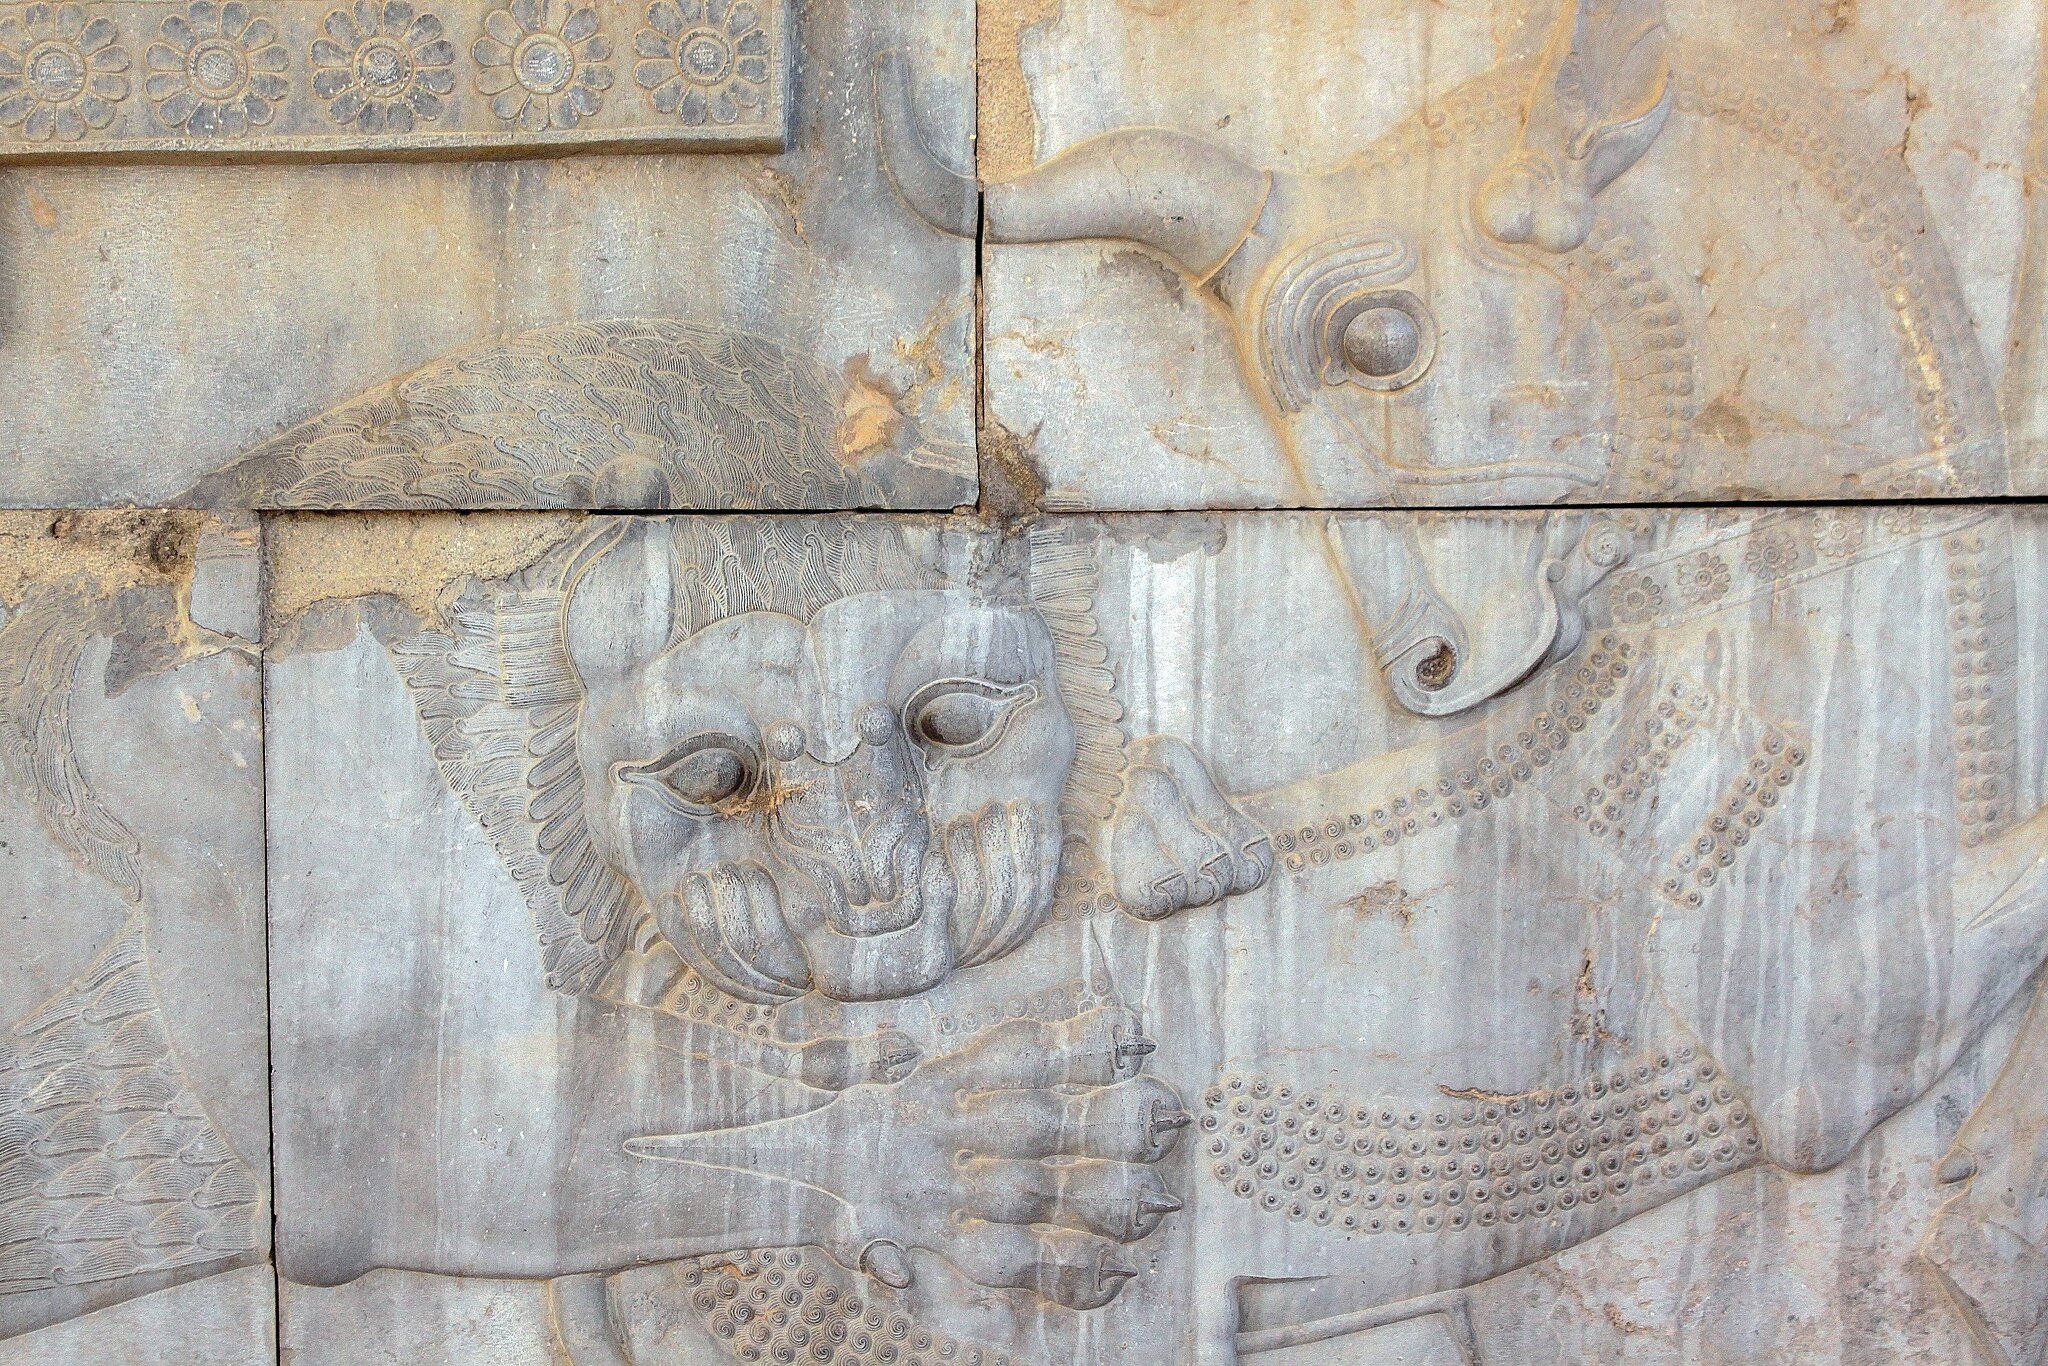
Title: Reliefs in Persepolis نگاره های تخت جمشید 04
Description: Persepolis was the ceremonial capital of the Achaemenid Empire (ca. 550–330 BC). It is situated 60 km northeast of the city of Shiraz in Fars Province, Iran
Date: 2009-07-14 04:01:57
Categories: Taken with Canon EOS 500D, Self-published work, Files with coordinates missing SDC location of creation, 2009 in Persepolis, Lion attacking a bull, Persepolis, Photographs by Mostafa Meraji, Northern staircase of Tripylon